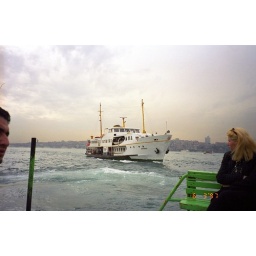
why take photos of mosques on the shore, when there's a big white boat right over there!